1978 Cannes Film Festival

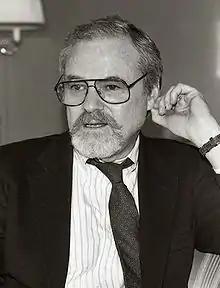
Alan J. Pakula, Jury President

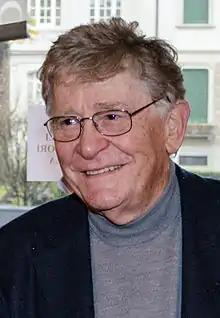
Ermanno Olmi, "Palme d'Or" winner

Michael Ritchie's 1979 film "An Almost Perfect Affair", a romantic comedy starring Keith Carradine and Monica Vitti, features several scenes shot on location in Cannes while the 1978 Festival was taking place. A number of prominent actors, directors and journalists who attended that year made cameo appearances in the film, including Rona Barrett, Farrah Fawcett, Brooke Shields, George Peppard, Paul Mazursky, Sergio Leone, Marco Ferreri, Rex Reed and Edy Williams.